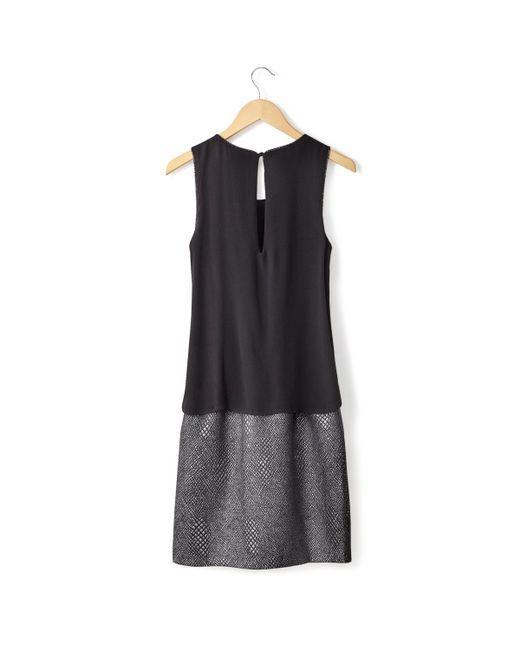
Schwarzer Baumwoll-Casual-Arbeitskleidrock für Damen